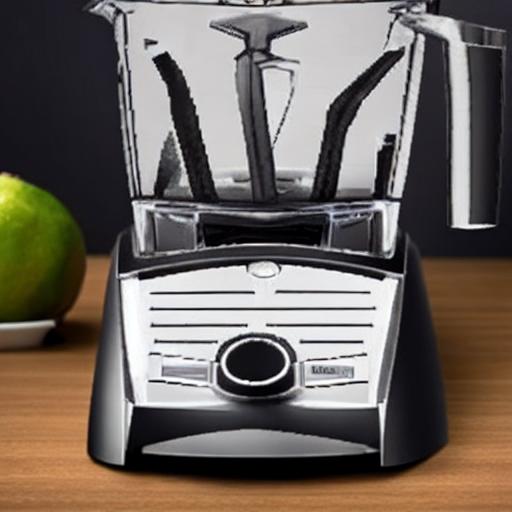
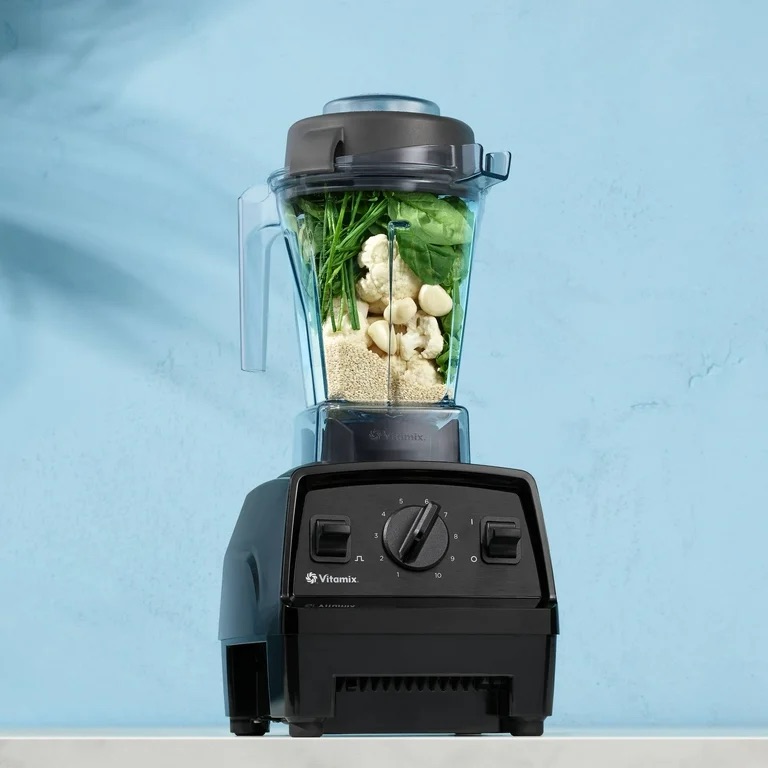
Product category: items_blender
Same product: no